De Vrije Gedachte

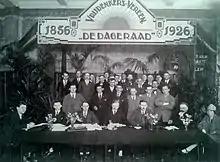
Group portrait at the 70th anniversary of De Dageraad in 1926.

In the period 1903–1933, De Dageraad's membership grew from 613 to 2700, with 40 regional branches. At first, there existed a lot of mistrust amongst freethinkers regarding the parliamentary democracy, seeing the adoption of universal suffrage in 1917/1919 had significantly strengthened the position of confessionalist political parties. Furthermore, the Communists and Social Democrats, that included several self-declared freethinkers, appeared unwilling to attack religion in the House of Representatives, because they did not want to exclude themselves from forming a ruling coalition with the Roman Catholic State Party. To oppose the now more Christian politics, some freethinkers partook in several small anti-clerical and early Fascist protest parties, that initially looked up to Mussolini as 'the former socialist and religion-fighter'. In 1920, the main board of De Dageraad refused to found a political party that was officially linked to the association, to prevent infighting within its ranks.